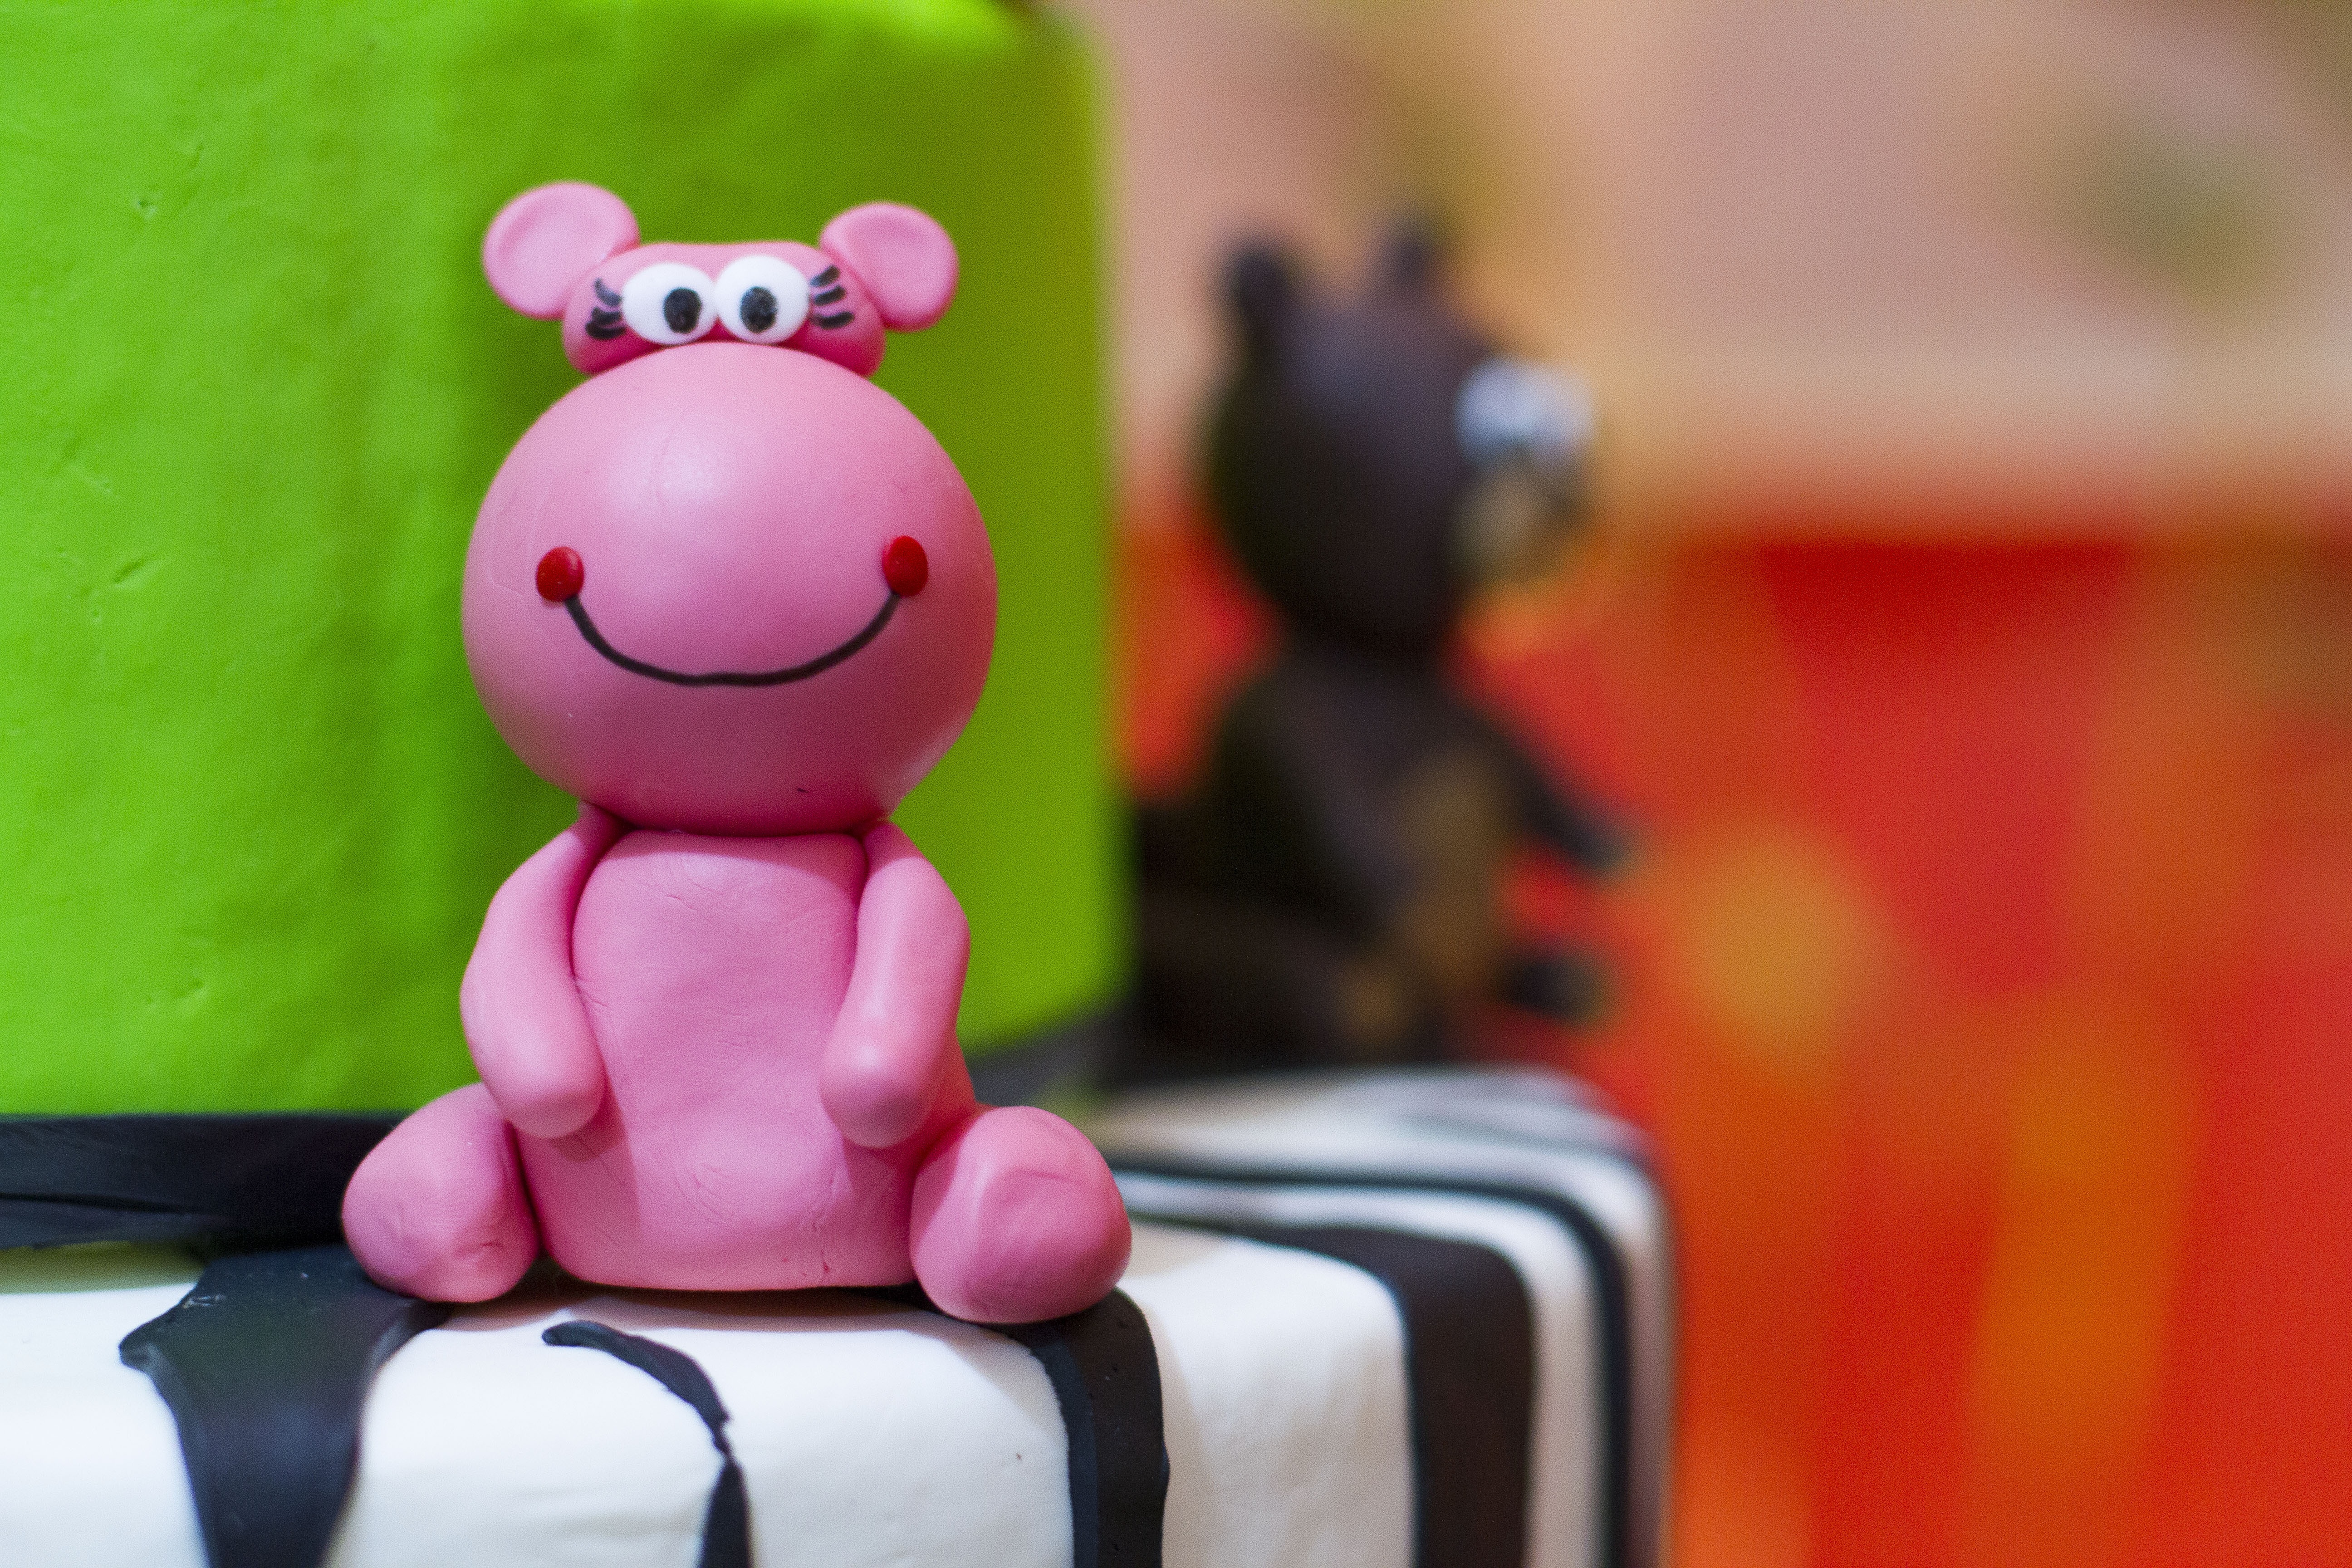
zoo, food, green, pink, biscuit, dessert, toy, cake, animals, party, rosa, candy, circus, birthday, sweetness, cartoon, birthday child